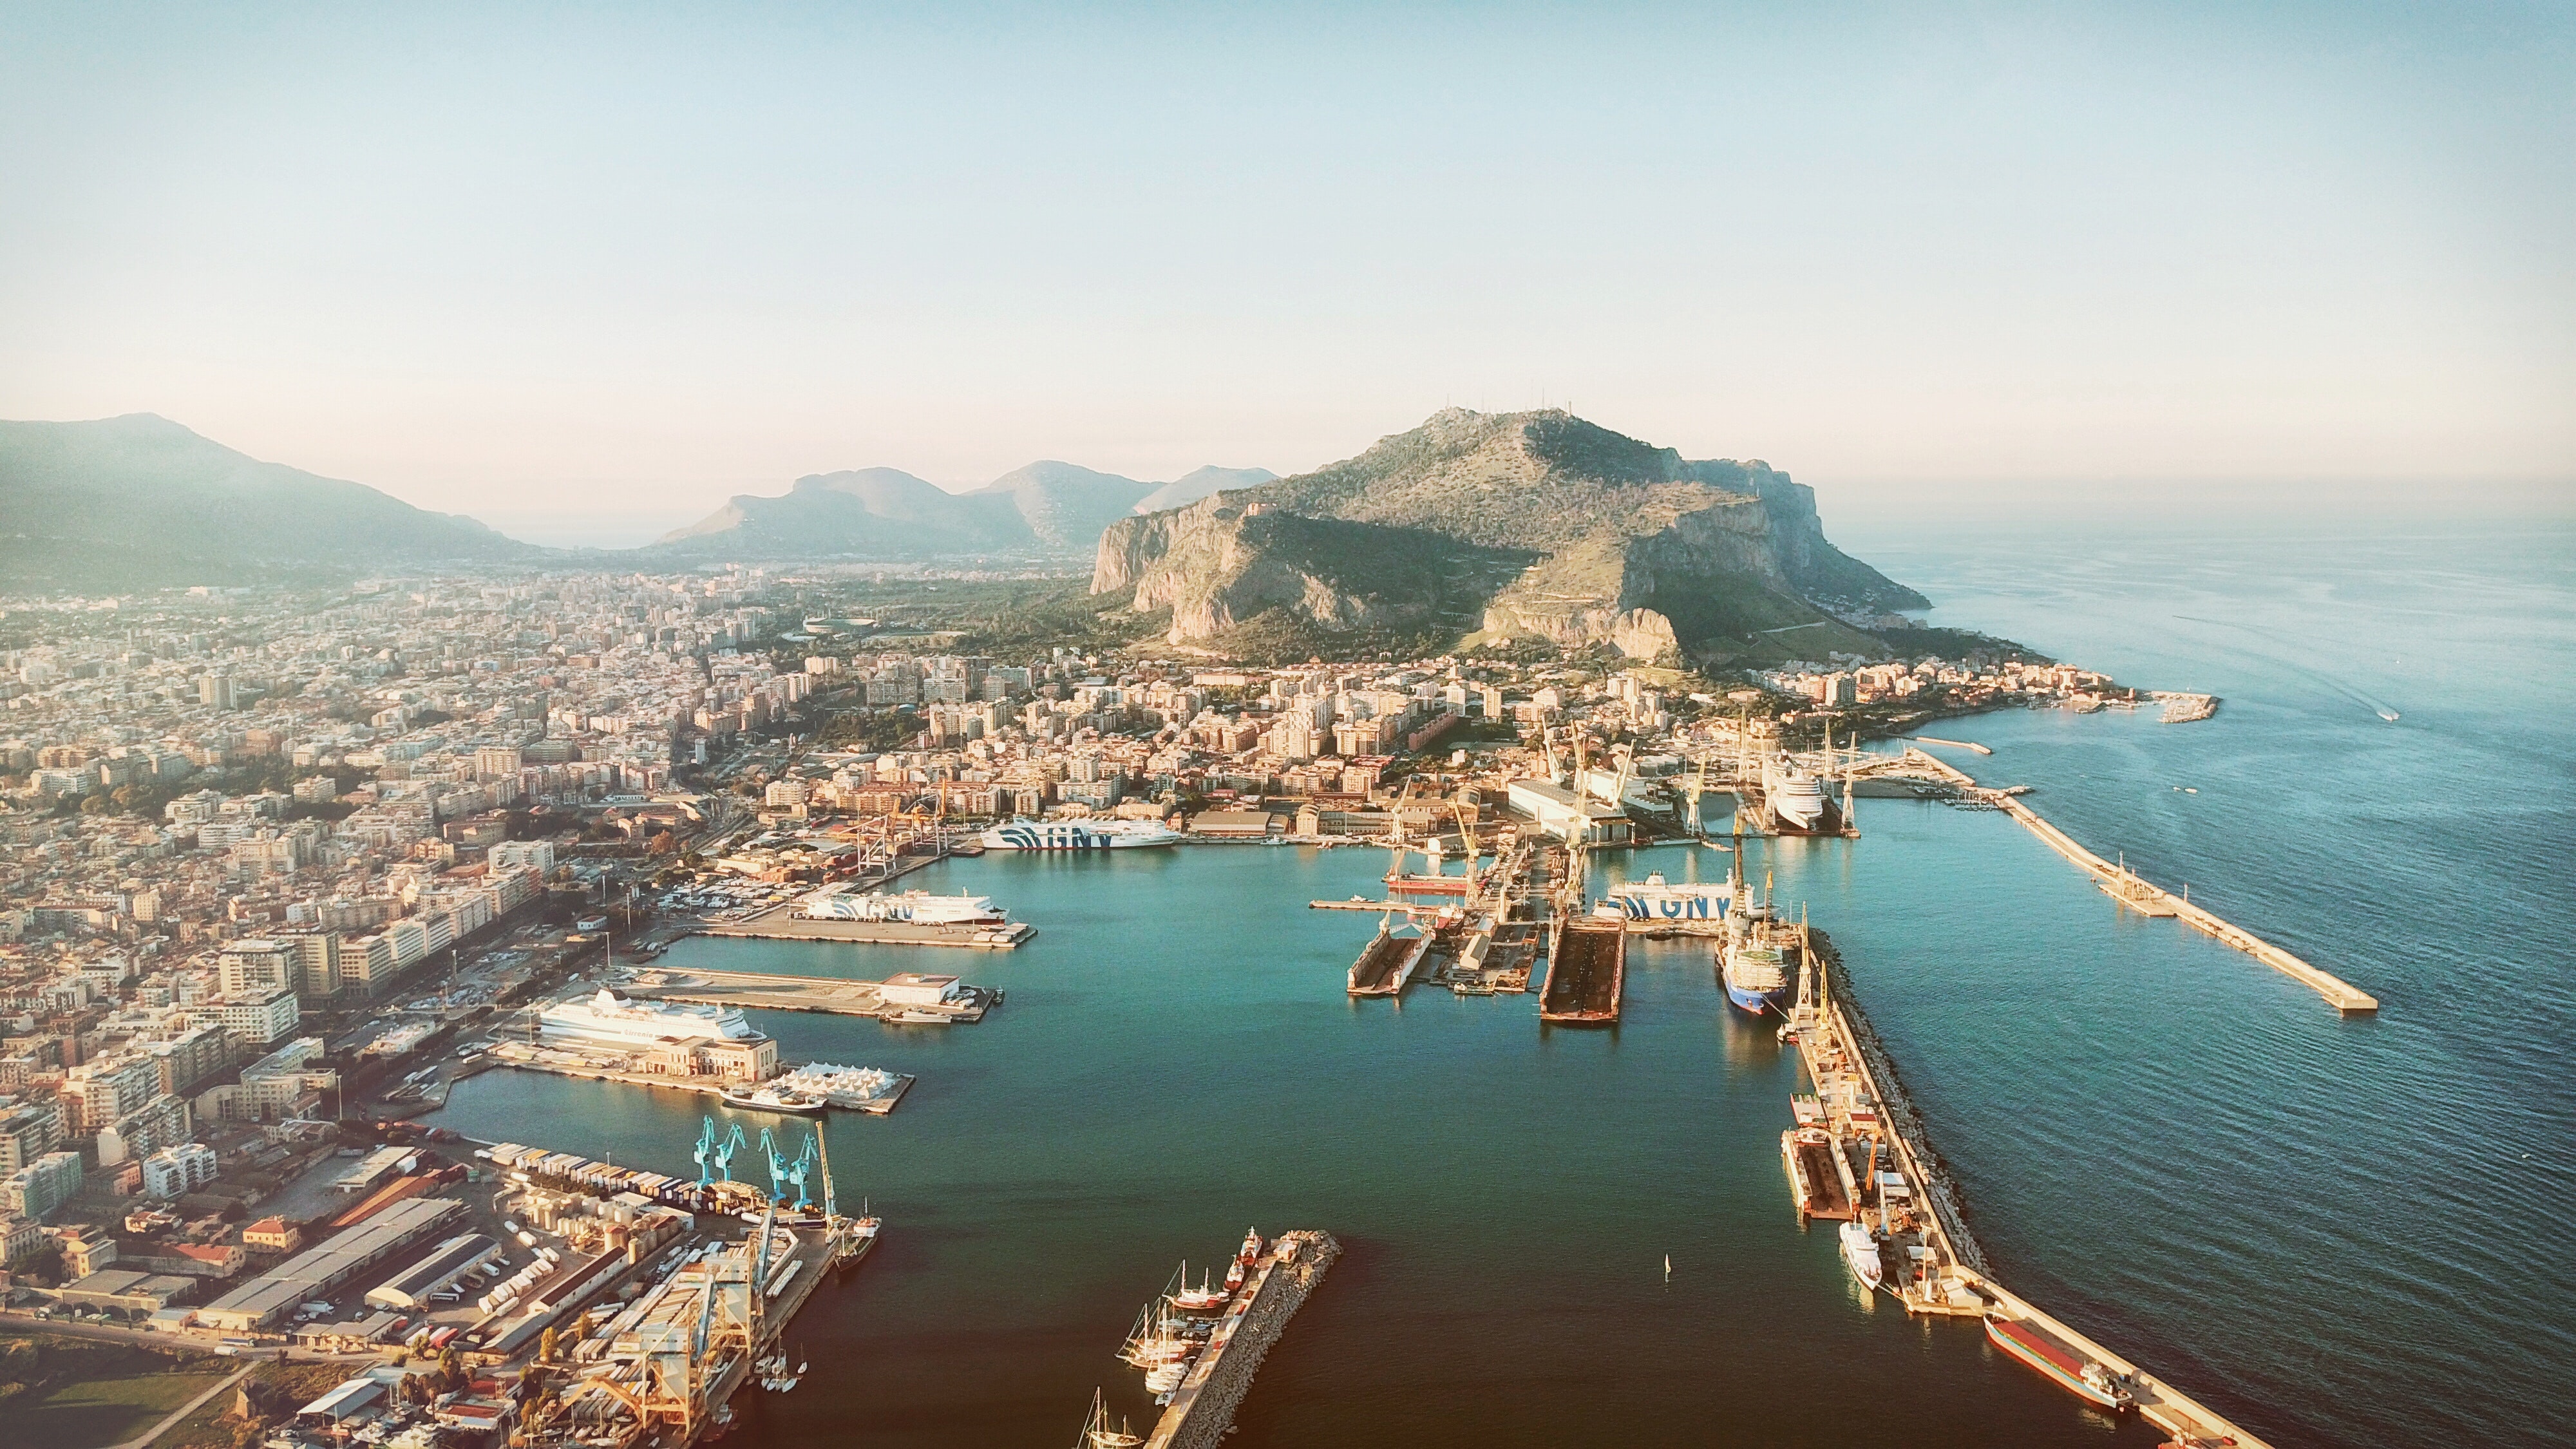
aerial photography, coast, bird's eye view, coastal and oceanic landforms, sea, promontory, photography, bay, cape, peninsula, tourism, landscape, headland, city, island, inlet, artificial island, cove, port, tourist attraction, marina